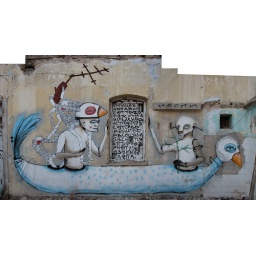
Travel in a blue bird